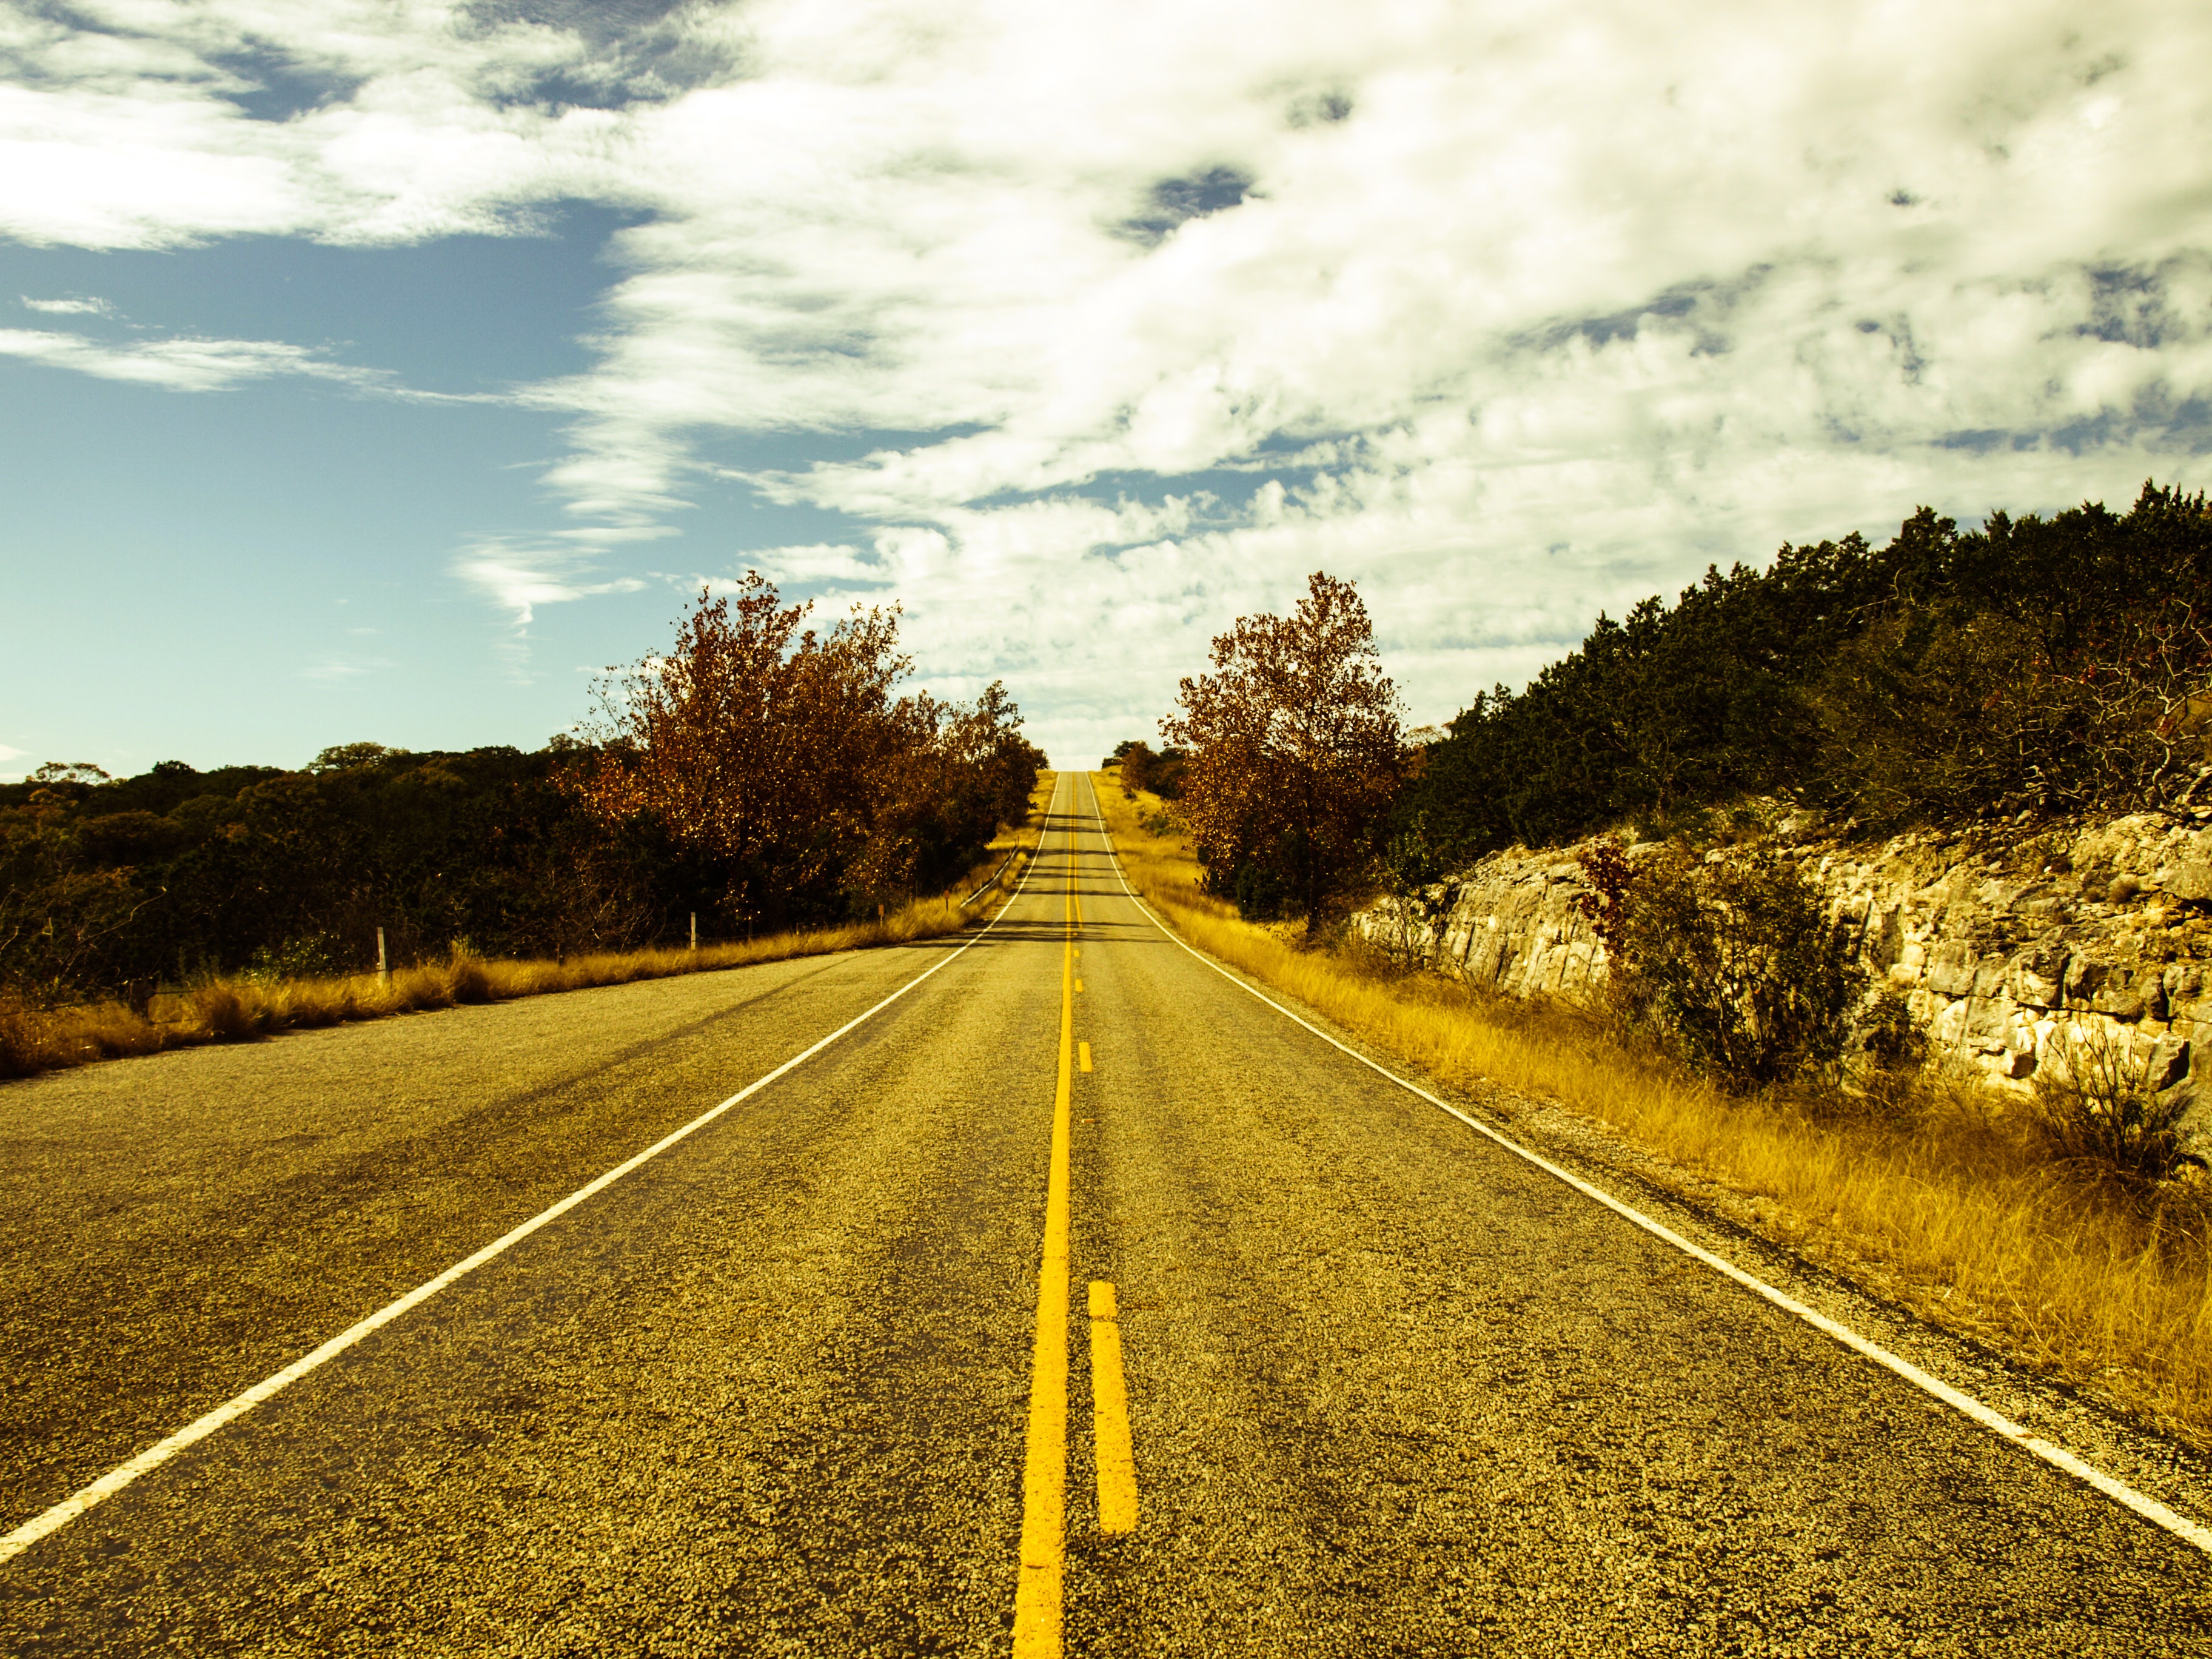
landscape, tree, nature, cloud, track, road, street, field, sunlight, morning, hill, highway, asphalt, travel, tarmac, evening, journey, autumn, scenery, freedom, trip, lane, season, trees, clouds, infrastructure, texas, destination, rural area, atmospheric phenomenon